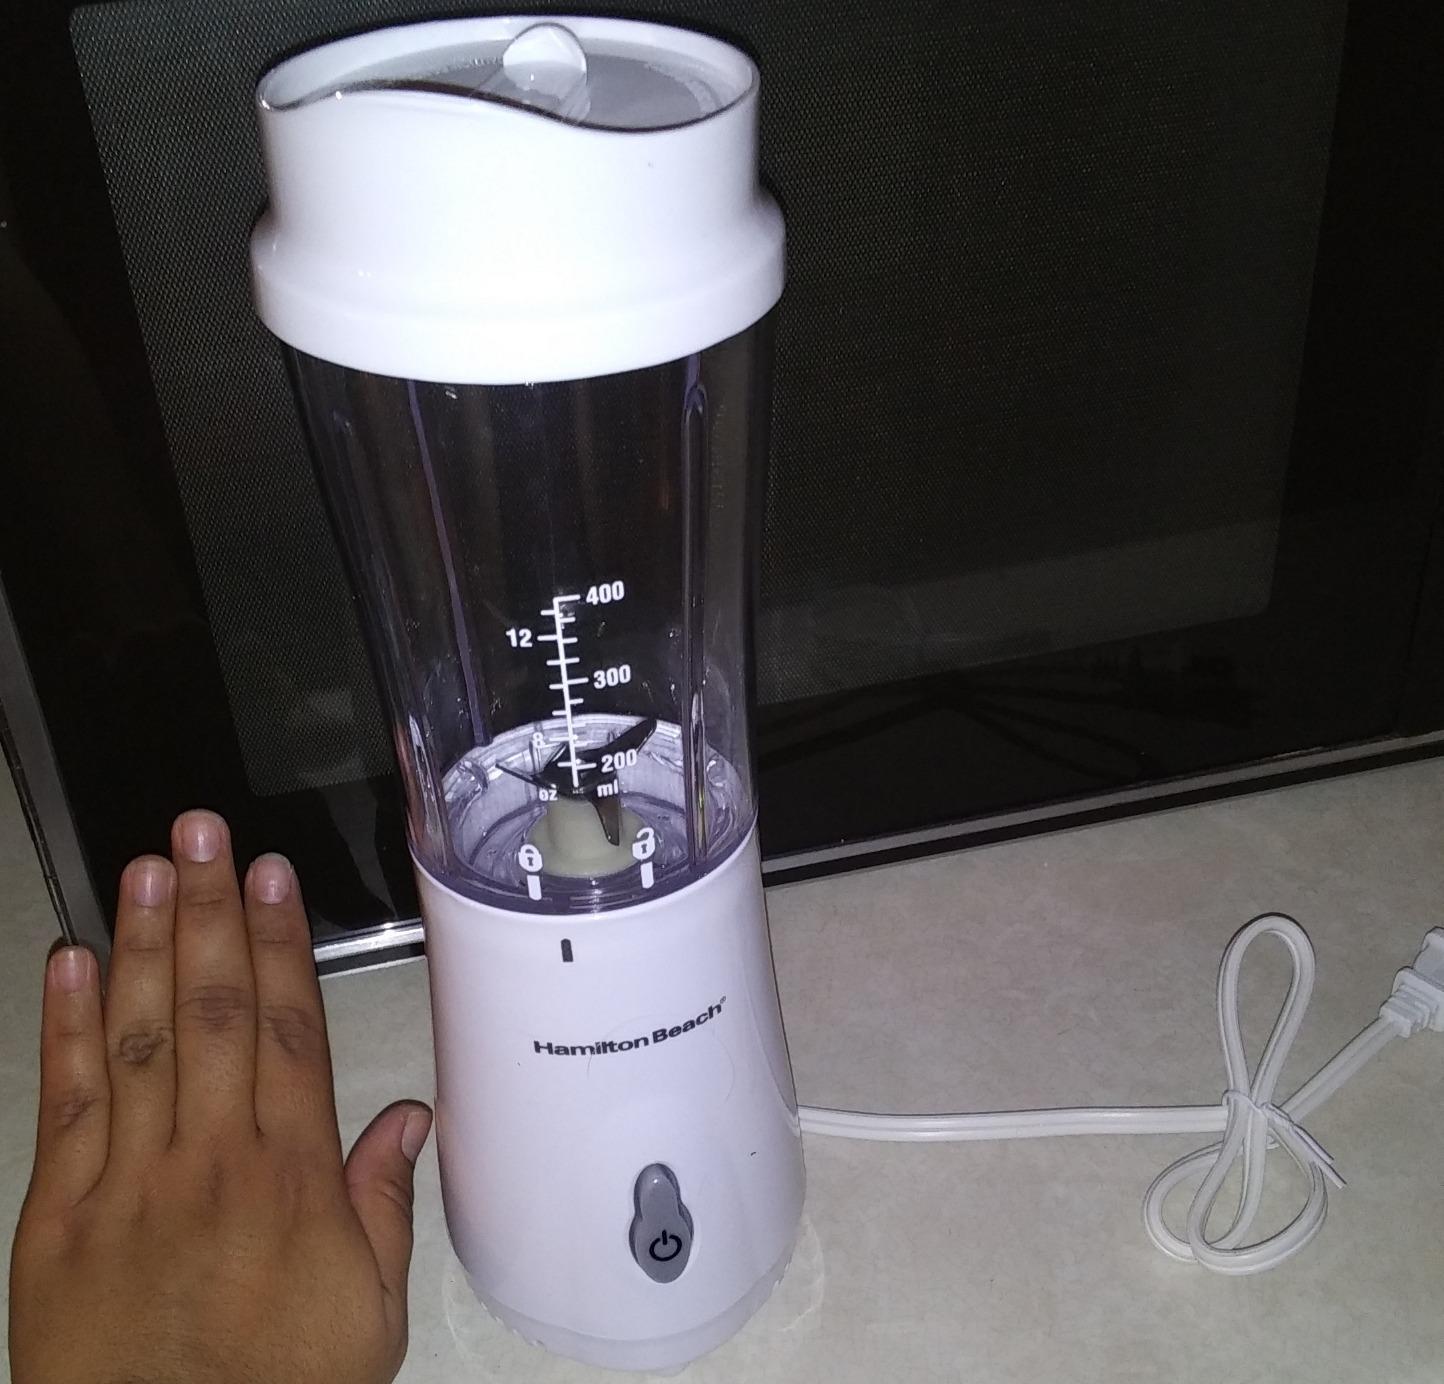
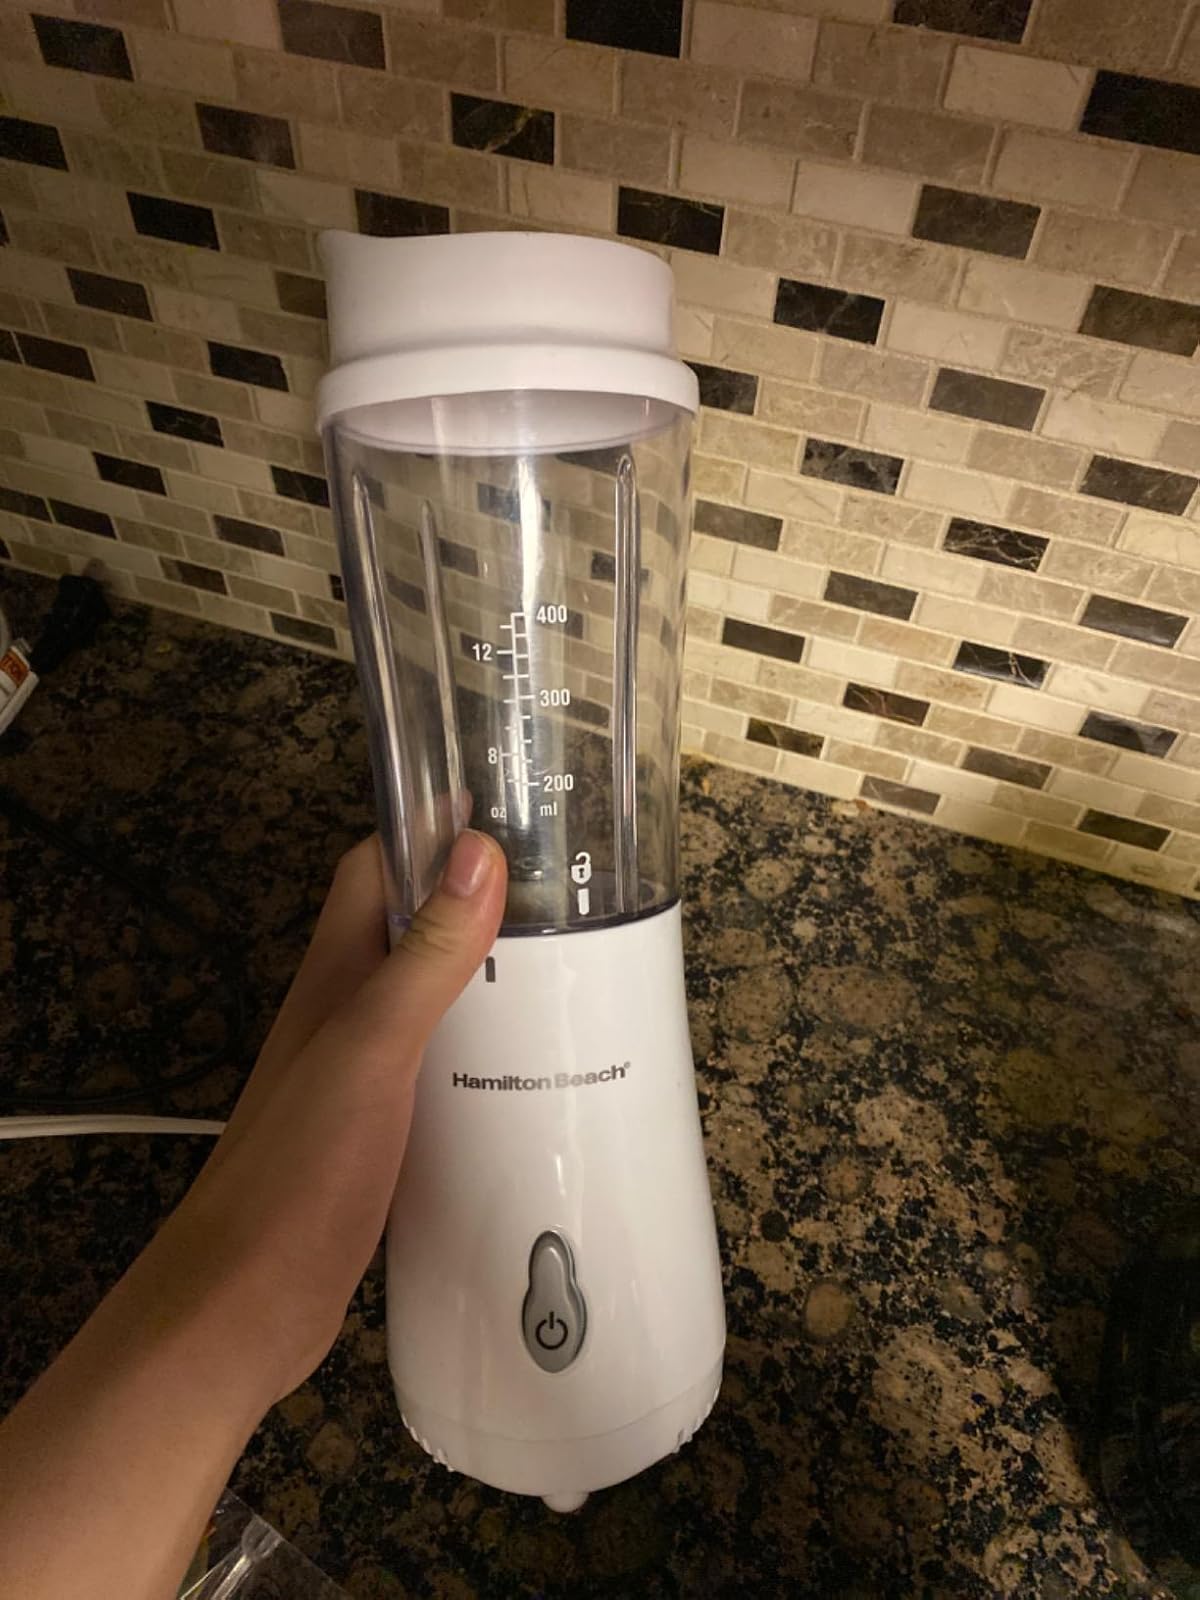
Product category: items_blender
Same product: yes